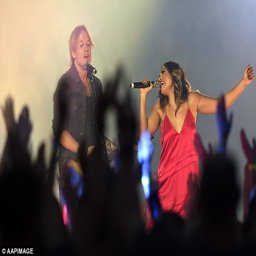
duet with country artist was widely viewed as a highlight